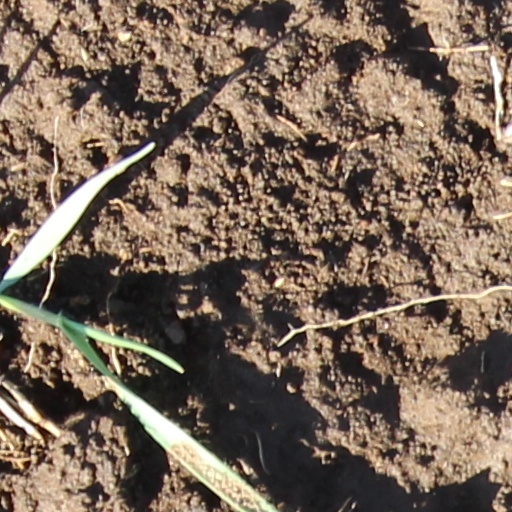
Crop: wheat